Ndutu cranium

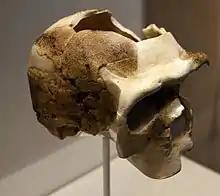
Ndutu Fossil Replica based on the now inaccurate, Clarke reconstruction.

The Ndutu cranium was badly damaged and fragmented when it was found. The pieces of the skull were repaired and reconstructed by Ronald J. Clarke who authored the initial description im 1976. Gustavo Montiel and Carlos Lorenzo (2023) note that Clarke's initial reconstruction, which was reformed by hand, was littered with technical errors that are more accurately fixed by modern technology, including retrodeformation, three dimensional assembly, and reflection. After having realized that the morphology of the specimen matched Sima de los Huesos (SH) 5 from Spain, Ndutu was fully reconstructed. In their study, they state that they intend their work as a founding for future phylogenetic studies, of which this specimen is rarely included in.